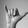
ASL letter: Y